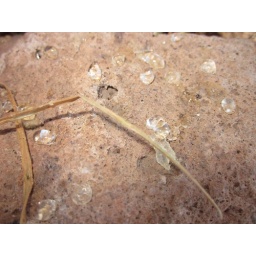
Sap from the pine tree in the sunlight